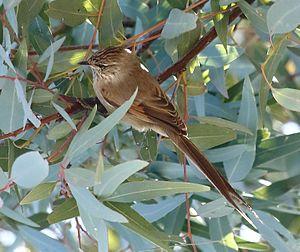
La province de Salta est une province de l'Argentine, située à l'extrême nord-ouest du pays. Elle est limitée au nord par la province de Jujuy et par la Bolivie, à l'est par le Paraguay, Formosa et la province du Chaco, au sud par les provinces de Santiago del Estero, de Tucumán et de Catamarca, enfin à l'ouest par le Chili.
La province de Córdoba est une province de l'Argentine. Située dans le centre-nord du pays, elle est parfois appelée le « Cœur de l'Argentine ». Sa capitale est Córdoba, la deuxième plus grande ville du pays. La province a une superficie de 165 321 km² et une population de 3 567 654 habitants en 2015, ce qui en fait la deuxième province la plus peuplée du pays, après celle de Buenos Aires.